Niclas Hävelid

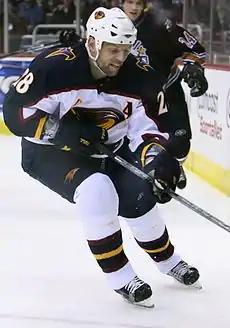
Hävelid playing for the Atlanta Thrashers in 2005-06.

Niclas Anders Hävelid (born April 12, 1973) is a Swedish former professional ice hockey defenceman who last played for Linköpings HC of the Swedish Elitserien during the 2012–13 season. He won a gold medal with Team Sweden at the 2006 Winter Olympics.